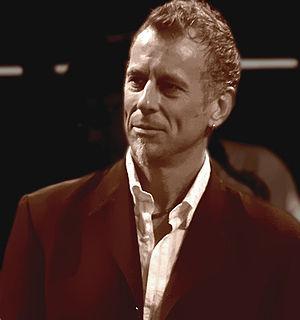
Joseph Paul Locke, est un vibraphoniste américain né le 18 mars 1959 en Californie, États-Unis.